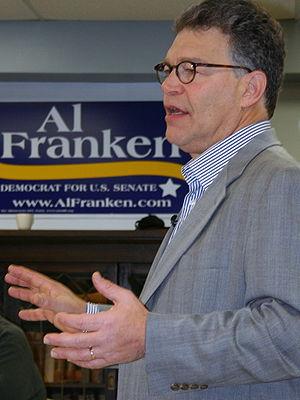
Alan Stuart Franken dit Al Franken, né le 21 mai 1951 à New York, est un comédien, écrivain, polémiste, humoriste et homme politique américain.